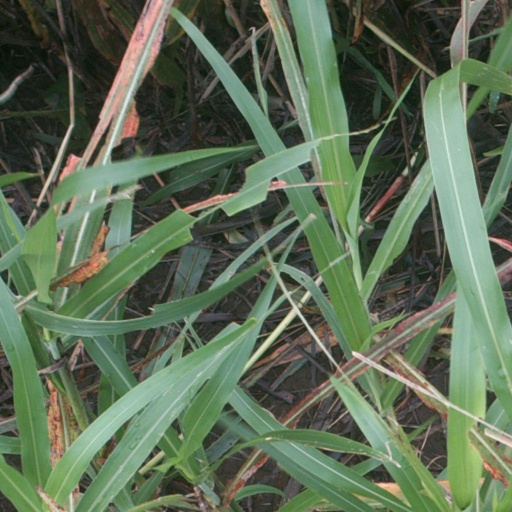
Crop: sorghum